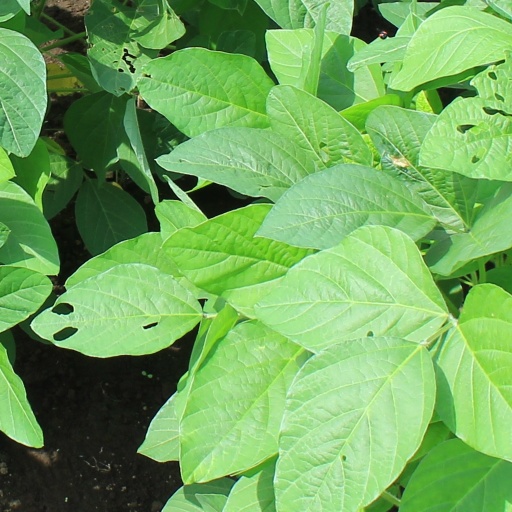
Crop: soybean